Paul Kagame

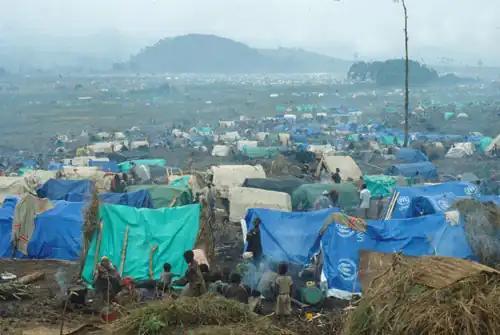
View of refugee camp on foggy day, showing tents of various colours and the refugees

Following the RPF victory, approximately two million Hutu fled to refugee camps in neighboring countries, particularly Zaire, fearing RPF reprisals for the Rwandan genocide. The camps were set up by the United Nations High Commissioner for Refugees (UNHCR), but were effectively controlled by the army and government of the former Hutu regime, including many leaders of the genocide. This regime was determined to return to power in Rwanda and began rearming, killing Tutsi residing in Zaire, and launching cross-border incursions in conjunction with the "Interahamwe" paramilitary group. By late 1996, the Hutu militants represented a serious threat to the new Rwandan regime, and Kagame launched a counteroffensive.